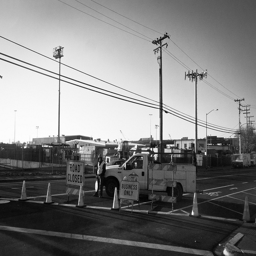
A white truck is parked in a parking lot near traffic cones and power lines.
A truck is behind cones by a sign that says road closed.
A black and white photo of a coned-off road with a road closed sign.
A work truck parked in front of a Road Closed sign.
Road crew standing in front of a road closed sign.